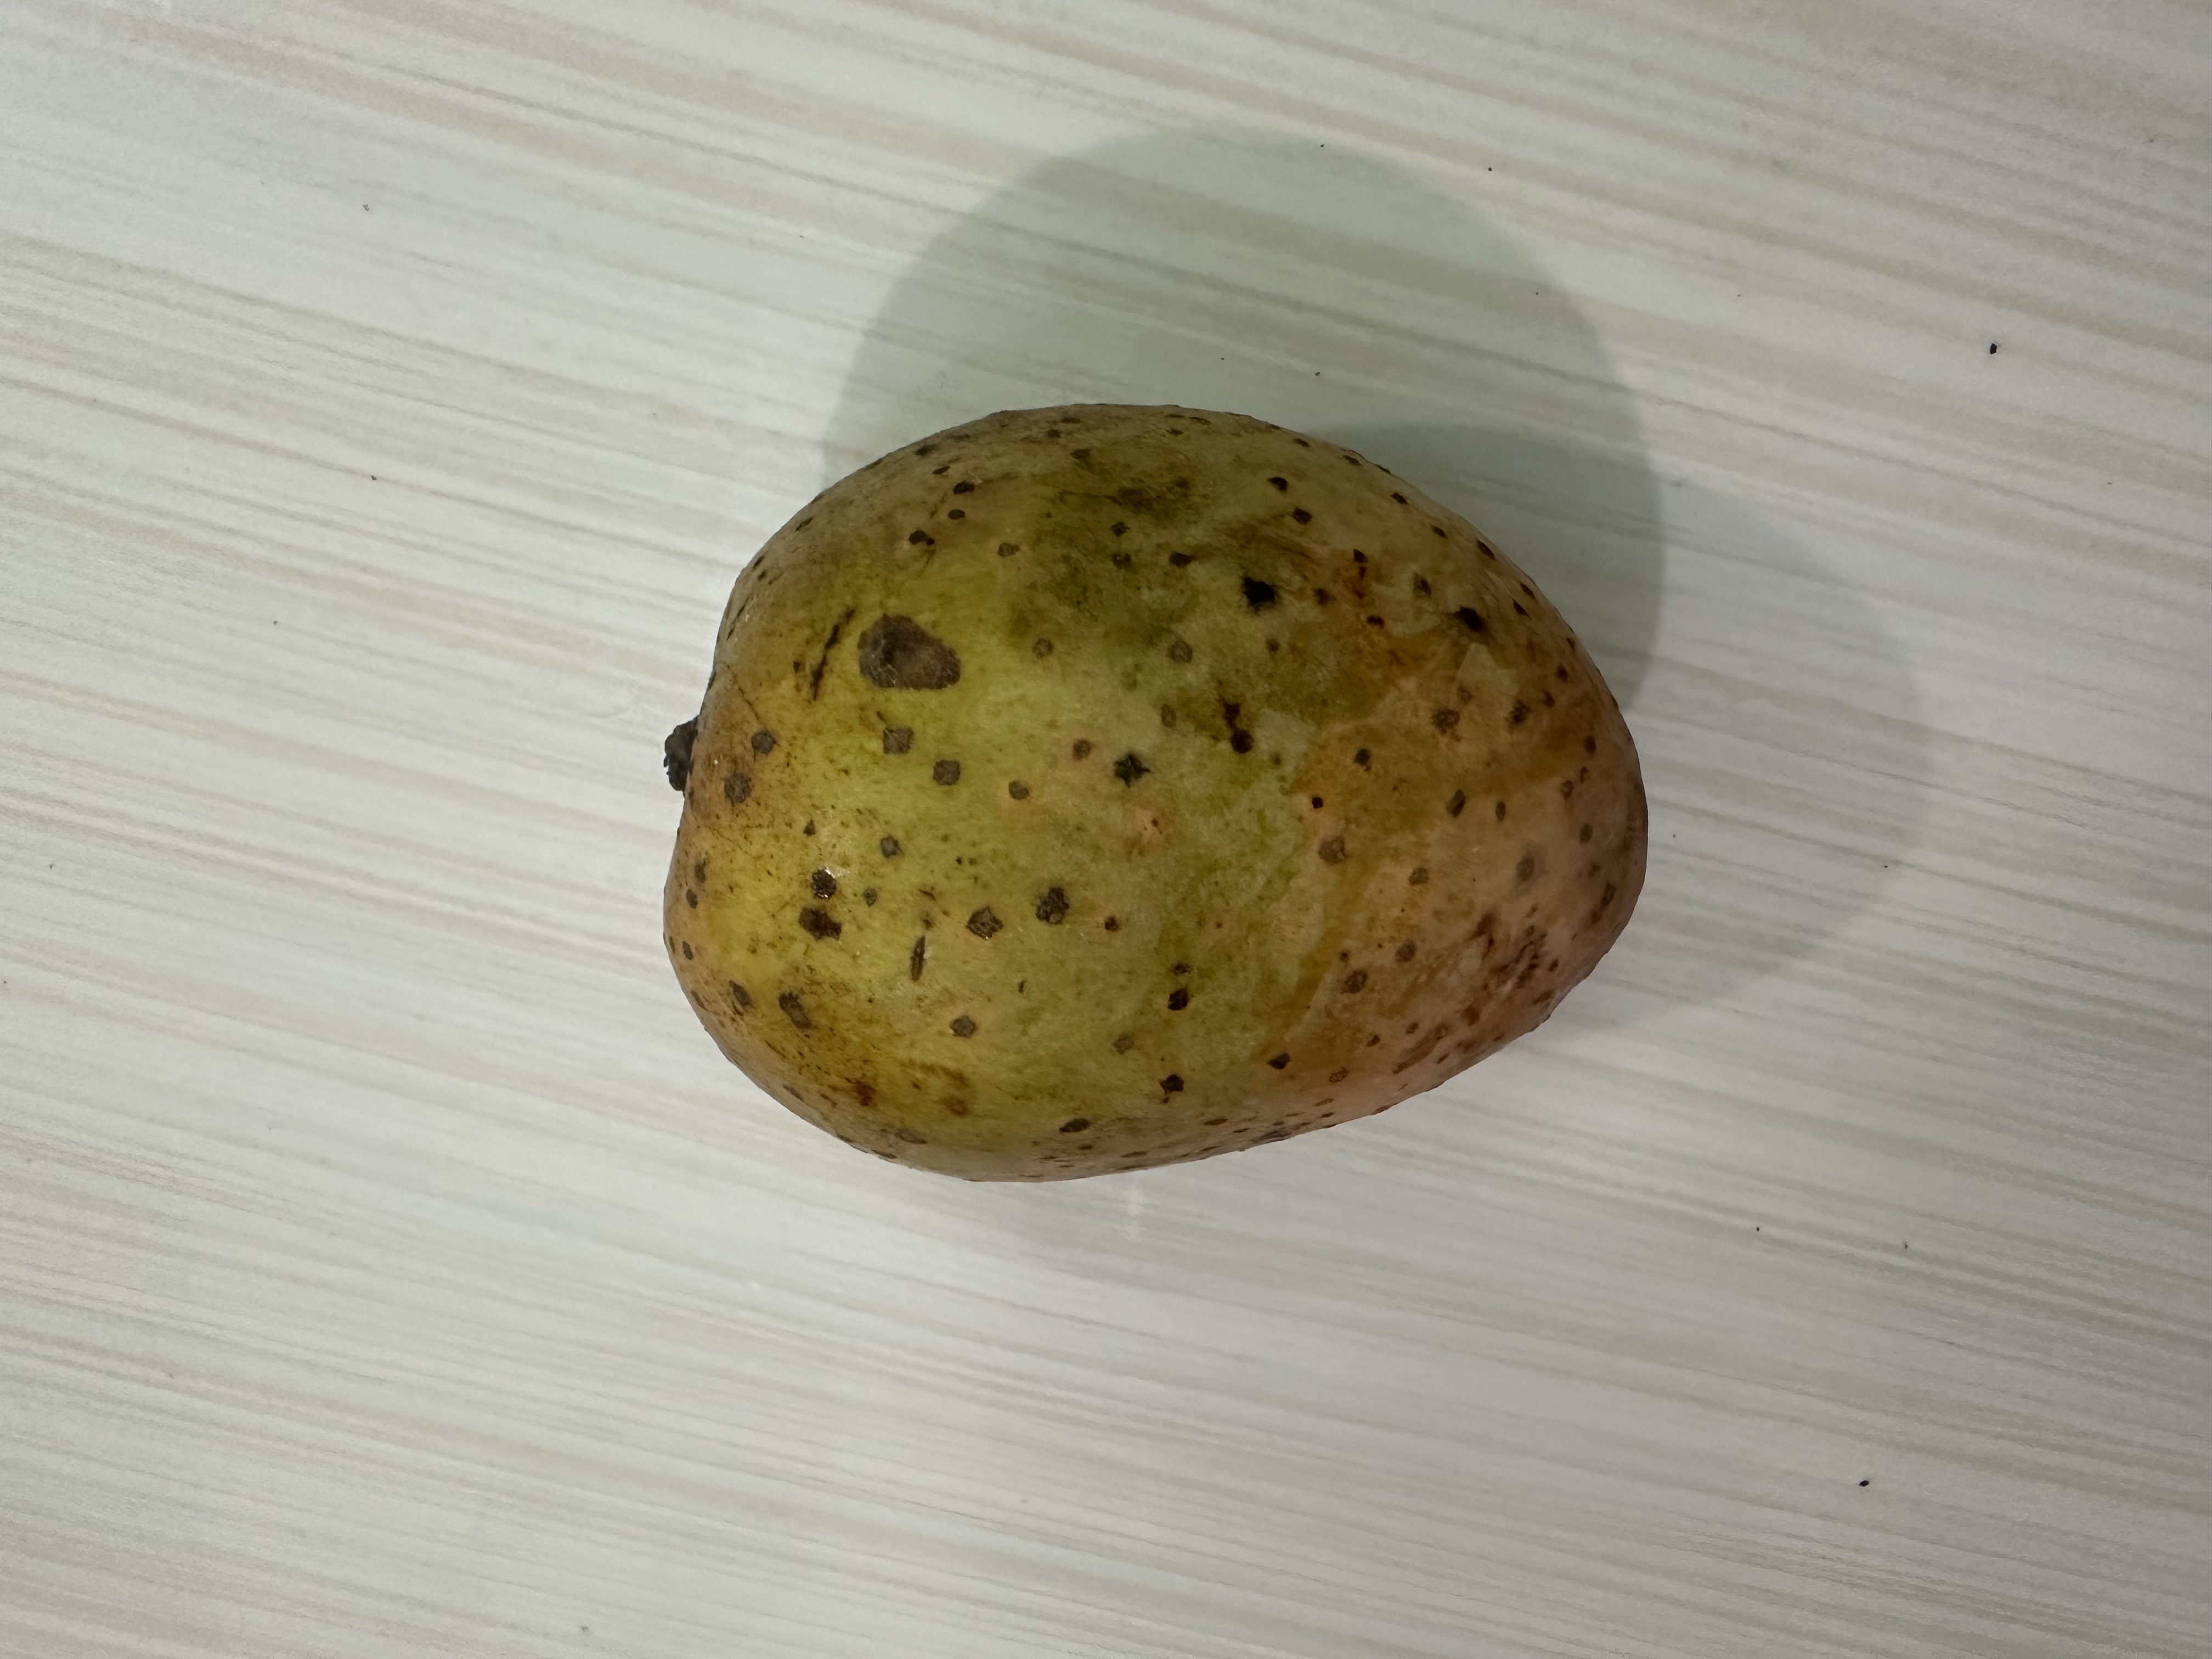
Mango variety: Langra